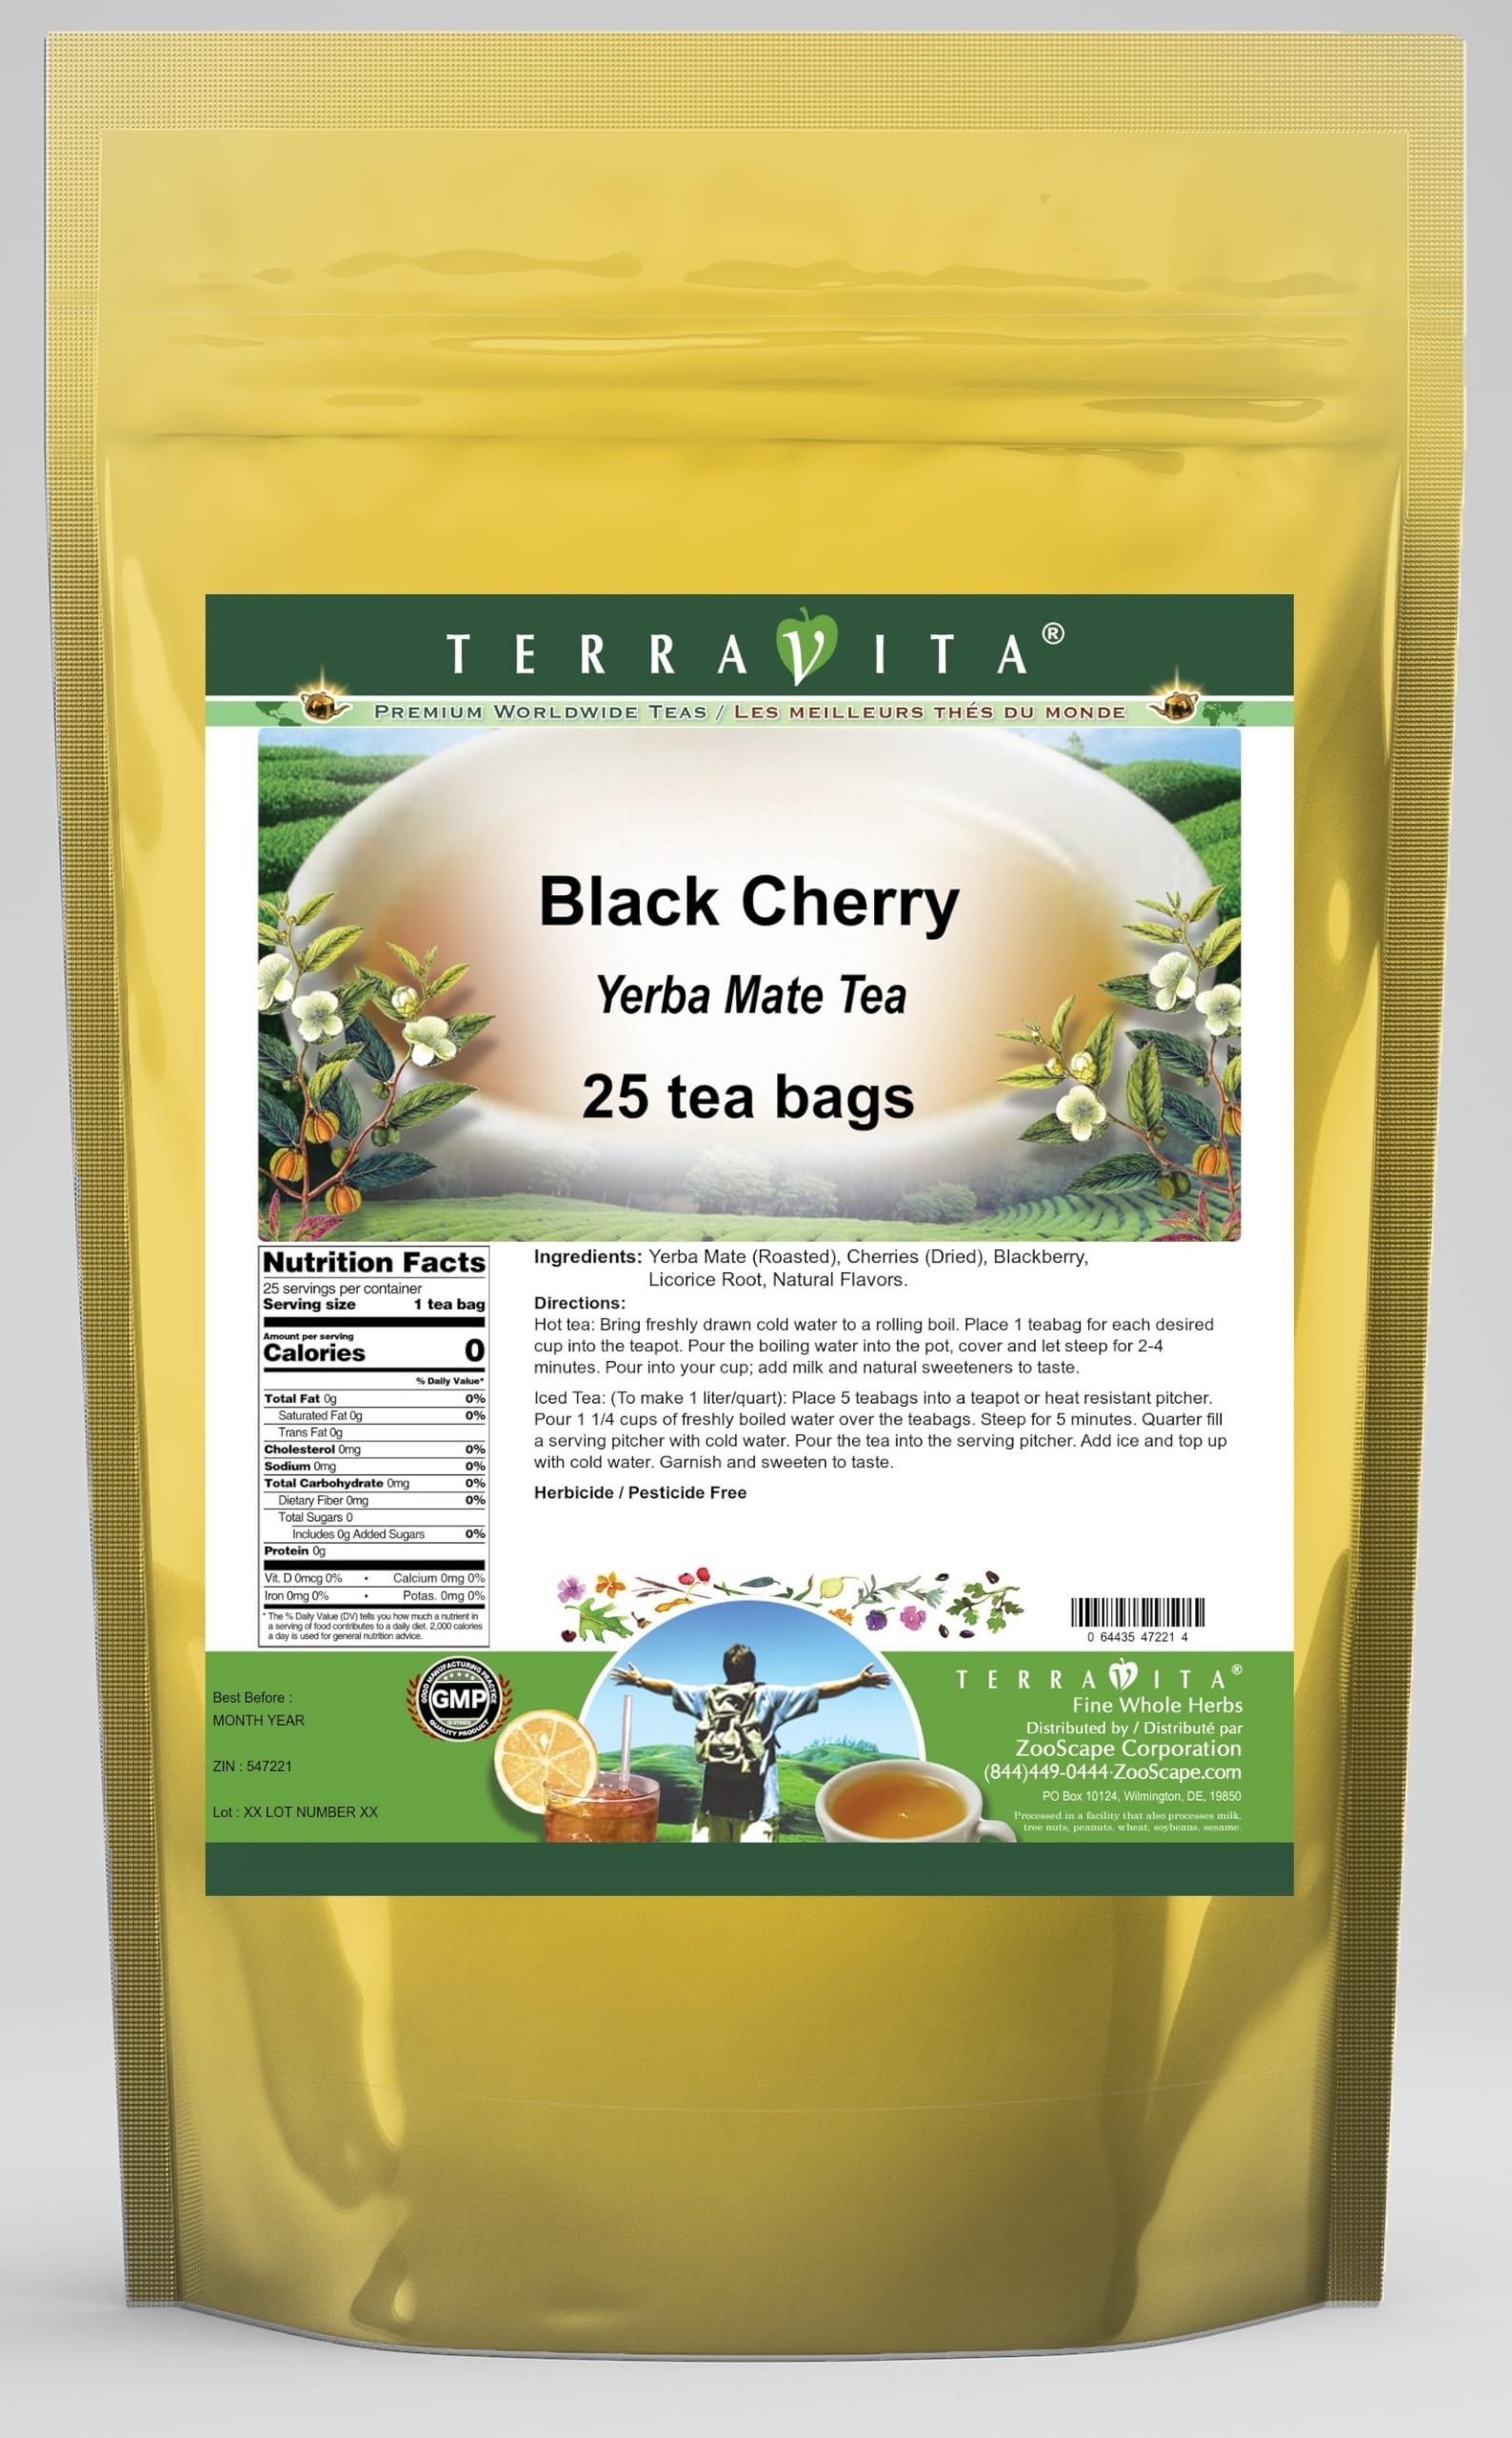
Item Name: Black Cherry Yerba Mate Tea (25 tea bags, ZIN: 547221) - 2 Pack
Bullet Point 1: Our Black Cherry Yerba Mate tea is a scrumptuous all-natural flavored Yerba Mate coffee substitute with Cherries, Blackberry and Licorice Root that will refresh you with its terrific taste! You will enjoy the earthy and acidity-free Black Cherry aroma and flavor again and again! - Ingredients: Yerba Mate, Cherries, Blackberry, Licorice Root and Natural Black Cherry Flavor.
Bullet Point 2: No fillers.
Bullet Point 3: Manufacturer: TerraVita
Bullet Point 4: Size: 25 tea bags
Bullet Point 5: Yerba Mate Tea Bags - Packed in a convenient upright pouch!
Product Description: Our Black Cherry Yerba Mate tea is a scrumptuous all-natural flavored Yerba Mate coffee substitute with Cherries, Blackberry and Licorice Root that will refresh you with its terrific taste! You will enjoy the earthy and acidity-free Black Cherry aroma and flavor again and again! - Ingredients: Yerba Mate, Cherries, Blackberry, Licorice Root and Natural Black Cherry Flavor. - Hot tea brewing method: Bring freshly drawn cold water to a rolling boil. Place 1 teabag for each desired cup into the teapot. Pour the boiling water into the pot, cover and let steep for 2-4 minutes. Pour into your cup; add milk and natural sweeteners to taste. - Iced tea brewing method: (To make 1 liter/quart): Place 5 teabags into a teapot or heat resistant pitcher. Pour 1 1/4 cups of freshly boiled water over the teabags. Steep for 5 minutes. Quarter fill a serving pitcher with cold water. Pour the tea into the serving pitcher. Add ice and top up with cold water. Garnish and sweeten to taste. - TerraVita is an exclusive line of premium-quality, natural source products that use only the finest, purest and most potent ingredients found around the world. TerraVita is hallmarked by the highest possible standards of purity, potency, stability and freshness. All of our products are prepared with the highest elements of quality control, from raw materials through the entire manufacturing process, up to and including the moment that the bottles or bags are sealed for freshness and shipped out to you. Our highest possible standards are certified by independent laboratories and backed by our personal guarantee. - TerraVita exists to meet and ensure your family's health and wellness without the harmful effects of chemicals and health products. We strive to make all of our products affordable and reliable a
Value: 50.0
Unit: Count

Price: 37.63